Saebyeolbe

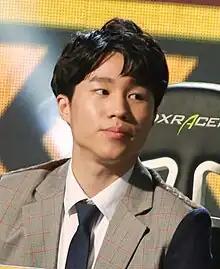
Park in 2016

Park Jong-ryeol (born December 13, 1995), better known by his online alias Saebyeolbe, is a South Korean former professional "Overwatch" player. In his prime, he was considered one of the world's best Tracer players. During his career, he played in the Overwatch League (OWL) for the New York Excelsior and Seoul Dynasty and in Overwatch Apex for AIM Arrow and LuxuryWatch (LW) Blue.